Osirian Portal

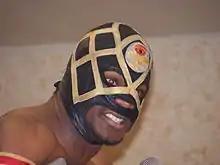
Amasis in 2008

In November 2008 the new champions traveled to Germany to take part in the 2008 Tag World Grand Prix 2008. In the opening round, they defeated "The Thrillers" (Wade Fitzgerald and Joel Redman) and in the semifinals they defeated the "Chocolate City Saga" (Tommy End and Andrew Patterson). The finals was a three-way elimination match between the last three teams, the Osirian Portal, The Colony (Fire Ant and Soldier Ant) and Martin Stone and PAC. The Colony won the match after Soldier Ant forced Ophidian to tap out with the Chikara Special. Upon returning to the United States, the team turned "rudo" and at the annual Torneo Cibernetico the Osirian Portal was a part of an eight-man team led by Vin Gerard. Ophidian was the last representative on Team Gerard, but in the end tapped out to Jimmy "Equinox" Olsen's version of the Chikara Special. During the match, Amasis injured his ankle and was therefore quickly removed from the match. Earlier in the night, Amasis and Ophidian introduced a man by the name of Escorpion Egipcio, who they claimed was sent by Osiris to become a new member of their team. Egipcio defeated Ultimo Breakfast in his debut match and the next night at "Armdrags to Riches" he replaced Amasis and teamed up with Ophidian to successfully defend the tag titles against Equinox and Lince Dorado. Afterwards, it was announced that Egipcio could no longer replace Amasis in The Portal's title defenses. Amasis had 90 days to recover, and on the first show of 2009, "Revelation X", Amasis and Ophidian defended the Campeonatos de Parejas against Fire Ant and Soldier Ant of the Colony in a special one-fall match with Egipcio banned from the building. The Portal scored an upset victory and retained their titles, defeating the Colony, who came to the match with a seven match winning streak.